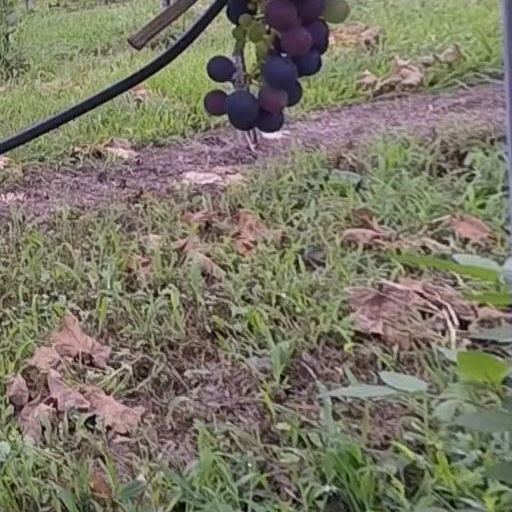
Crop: grape